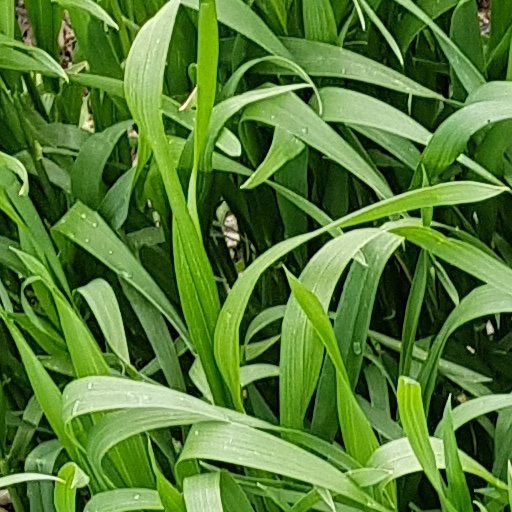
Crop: wheat